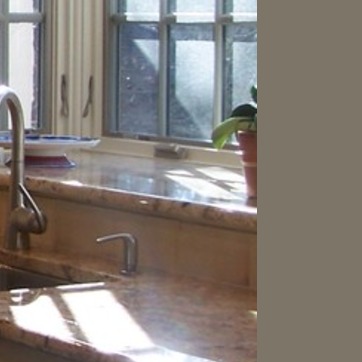
Material: polishedstone